Cléon Galoppe d'Onquaire

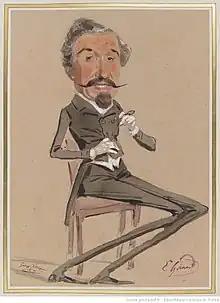
Cléon Galoppe d'Onquaire par Eugène Giraud

Pierre Jean Hyacinthe Adonis (or Antoine) Galoppe d'Onquaire (16 April 1805 – 9 January 1867) was a French writer and playwright.